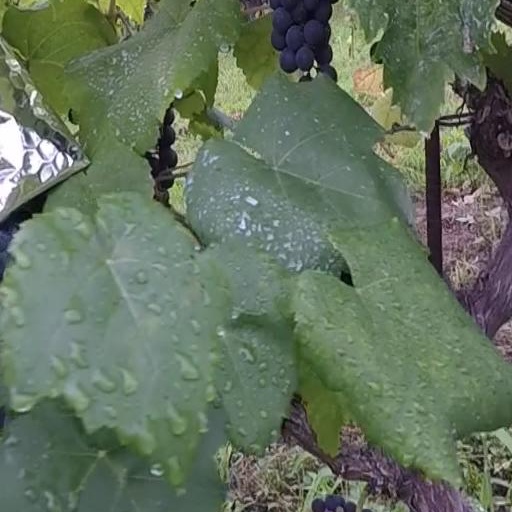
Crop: grape